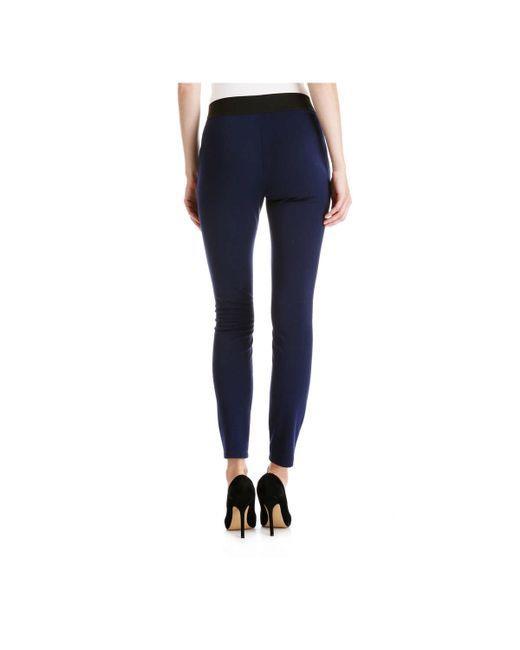
jeggings aus blauem Denim mit hohem Bund, Skinny Fit